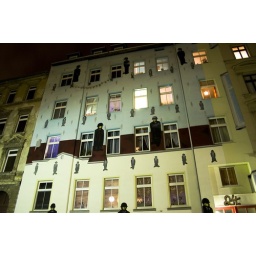
men in black on a wall